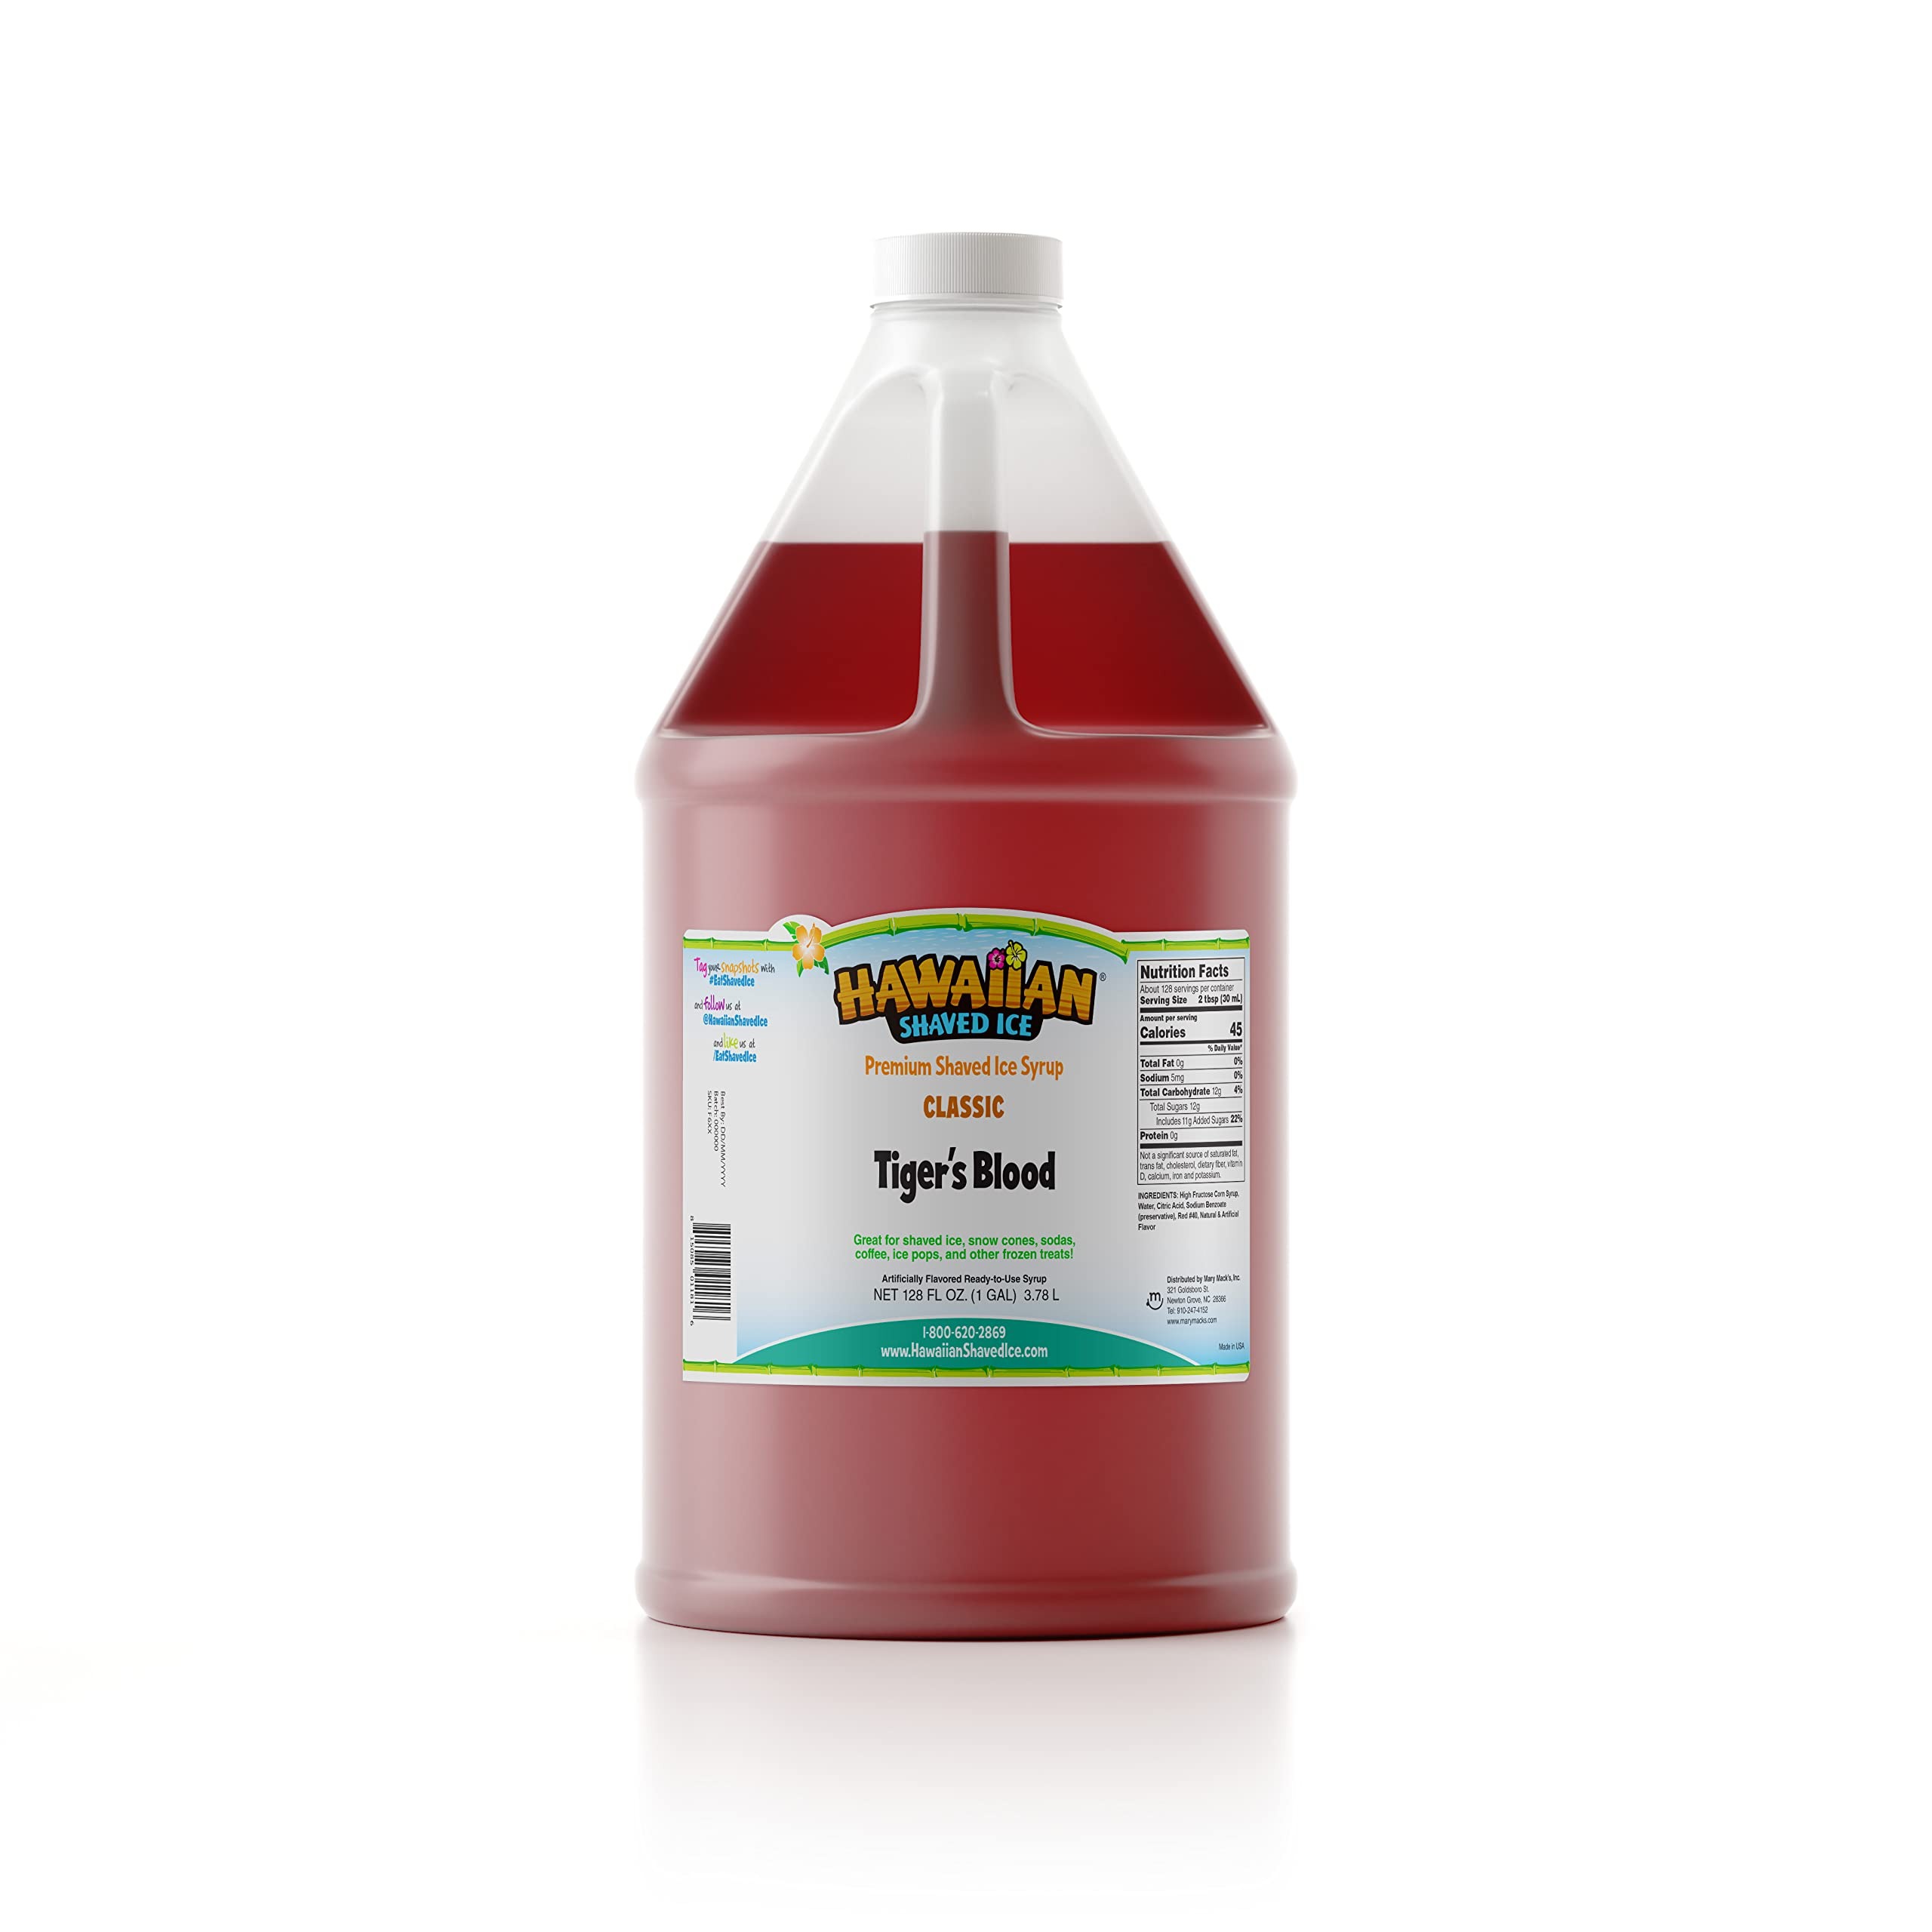
Item Name: Hawaiian Shaved Ice Tiger's Blood Syrup - Nut Soy Dairy Free - Flavor Fluffy & Crunchy Snow Cone Ice - Shelf Stable - Makes 64 Servings - 1 Gallon
Bullet Point 1: Highly recommended for those with food allergies. Shelf-stable high fructose corn syrup has a shelf life of 2 to 3 years. Nut-free, no refrigeration necessary, and none of our flavors contain soy, wheat, dairy, starch, flour, or egg products. Made with natural and artificial flavoring. Not from concentrate, no need to add water.
Bullet Point 2: Durable plastic gallon-size bottle of flavoring can make about 64 6-ounce snow cones when you use 2 ounces of syrup. This is the same syrup used by professional shaved ice stands! Kids love the Tiger’s Blood flavor! (A perfect mix of watermelon, strawberry, and coconut, a carnival mainstay) Great for birthday parties, sleepovers, picnics, church gatherings, and backyard BBQs.
Bullet Point 3: Add flavor to your margarita and other drinks like granitas, Italian soda, icee, black coffee, hot chocolate, slushie, smoothies, shakes, popsicles, seltzer, soda water, and more. A variety of flavor options and great value.
Bullet Point 4: Sweet like a perfect mix of watermelon, strawberry, and coconut fruit juices, no chemical or artificial aftertaste, just the naturally simple, sweet, slushy snow cones you remember from concession stands at fairs and carnivals. Each flavor is made with quality ingredients and bottled at our manufacturing facility in North Carolina.
Bullet Point 5: Treat yourself to something sweet! Flavors: Cherry, Grape, Blue Raspberry, Strawberry, Lemon-Lime, classic Banana, Tiger's Blood (a perfect mix of watermelon, strawberry, and coconut - a carnival mainstay), Root Beer, Watermelon, and Piña Colada, breezy Bahama Mama, Blue Cotton Candy, Coconut, Dreamsycle, sour Green Apple, tropical Mango, Peach, Pineapple, Pink Bubble Gum, and festive Wedding Cake (a blend of vanilla, almond, cake, and of course, frosting flavors).
Value: 128.0
Unit: Fl Oz

Price: 34.99